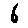
Label: 6